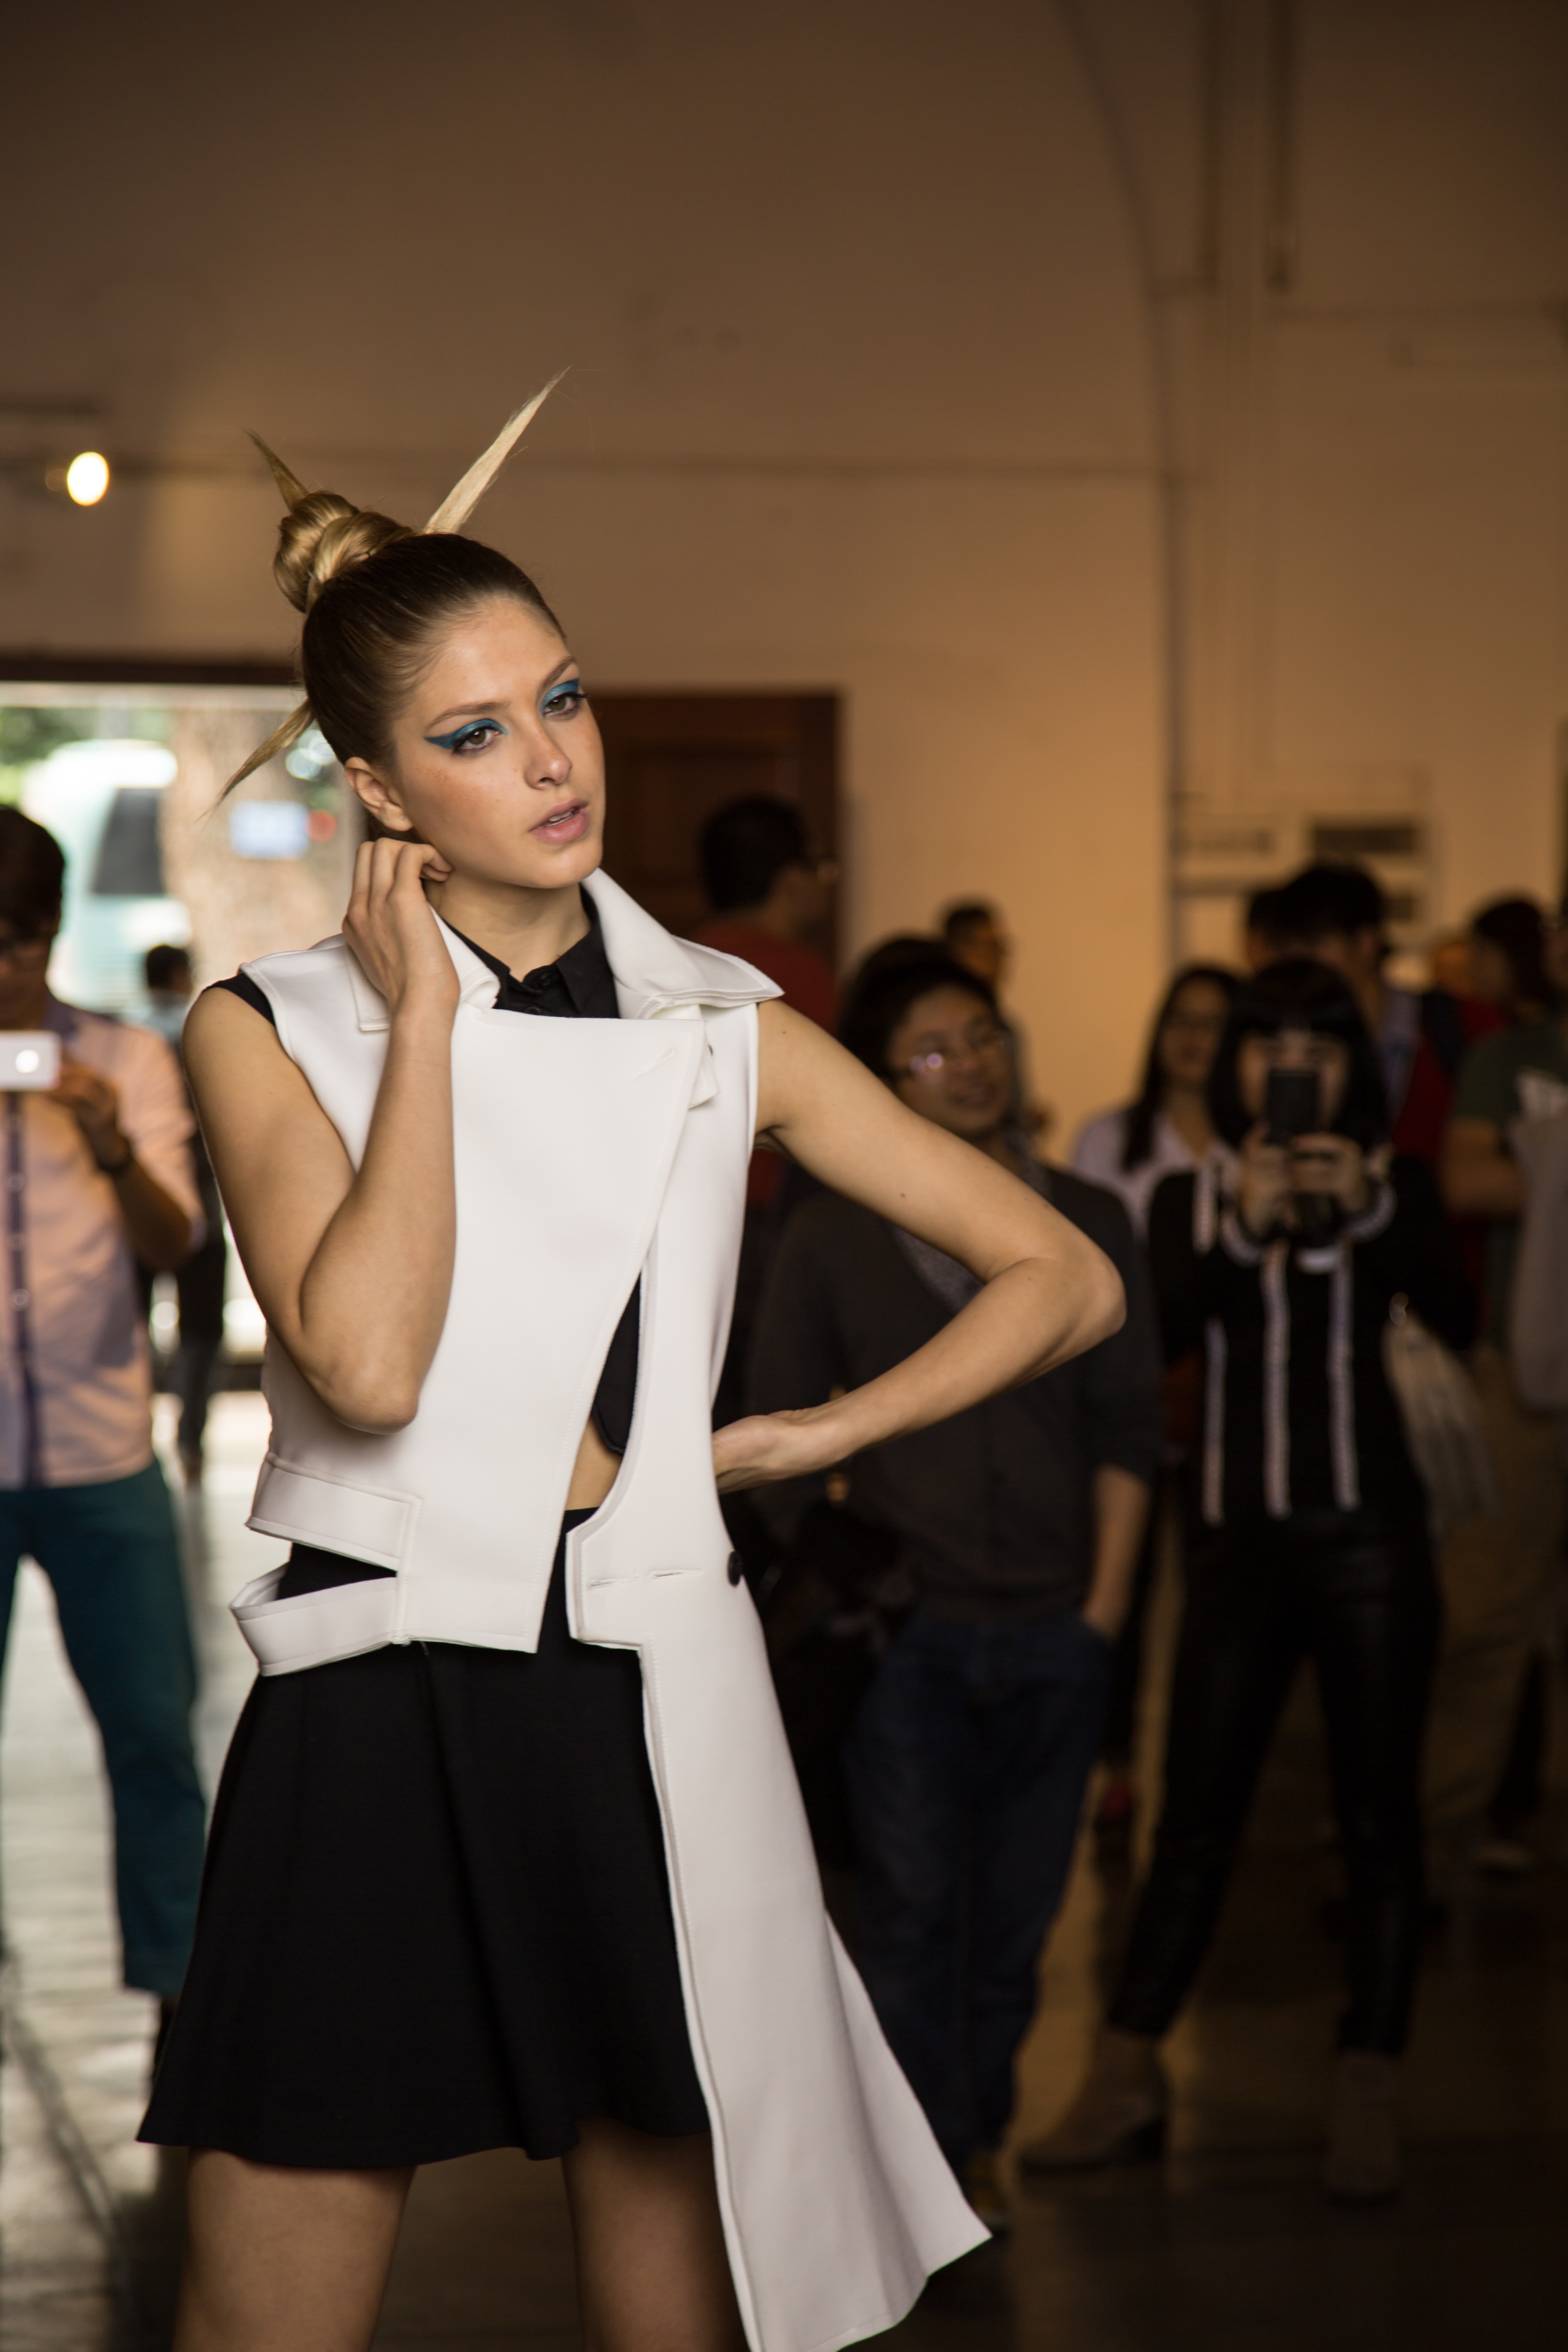
portrait, model, fashion, clothing, runway, beauty, character, costume, fashion show